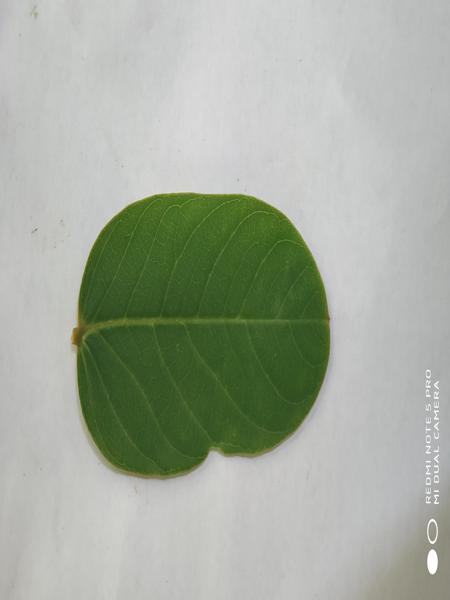
Plant: Chakte